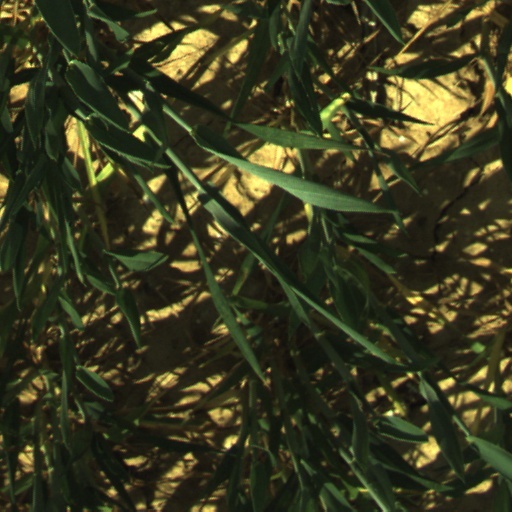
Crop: wheat